Deinonychus

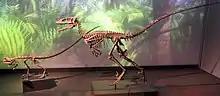
Mounted skeletons of "Deinonychus" and the contemporary "Zephyrosaurus" (left), Natural History Museum of Denmark

Geological evidence suggests that "Deinonychus" inhabited a floodplain or swamplike habitat. The paleoenvironment of both the upper Cloverly Formation and the Antlers Formation, in which remains of "Deinonychus" have been found, consisted of tropical or sub-tropical forests, deltas and lagoons, perhaps similar to the environment of modern-day Louisiana.